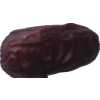
Label: dates